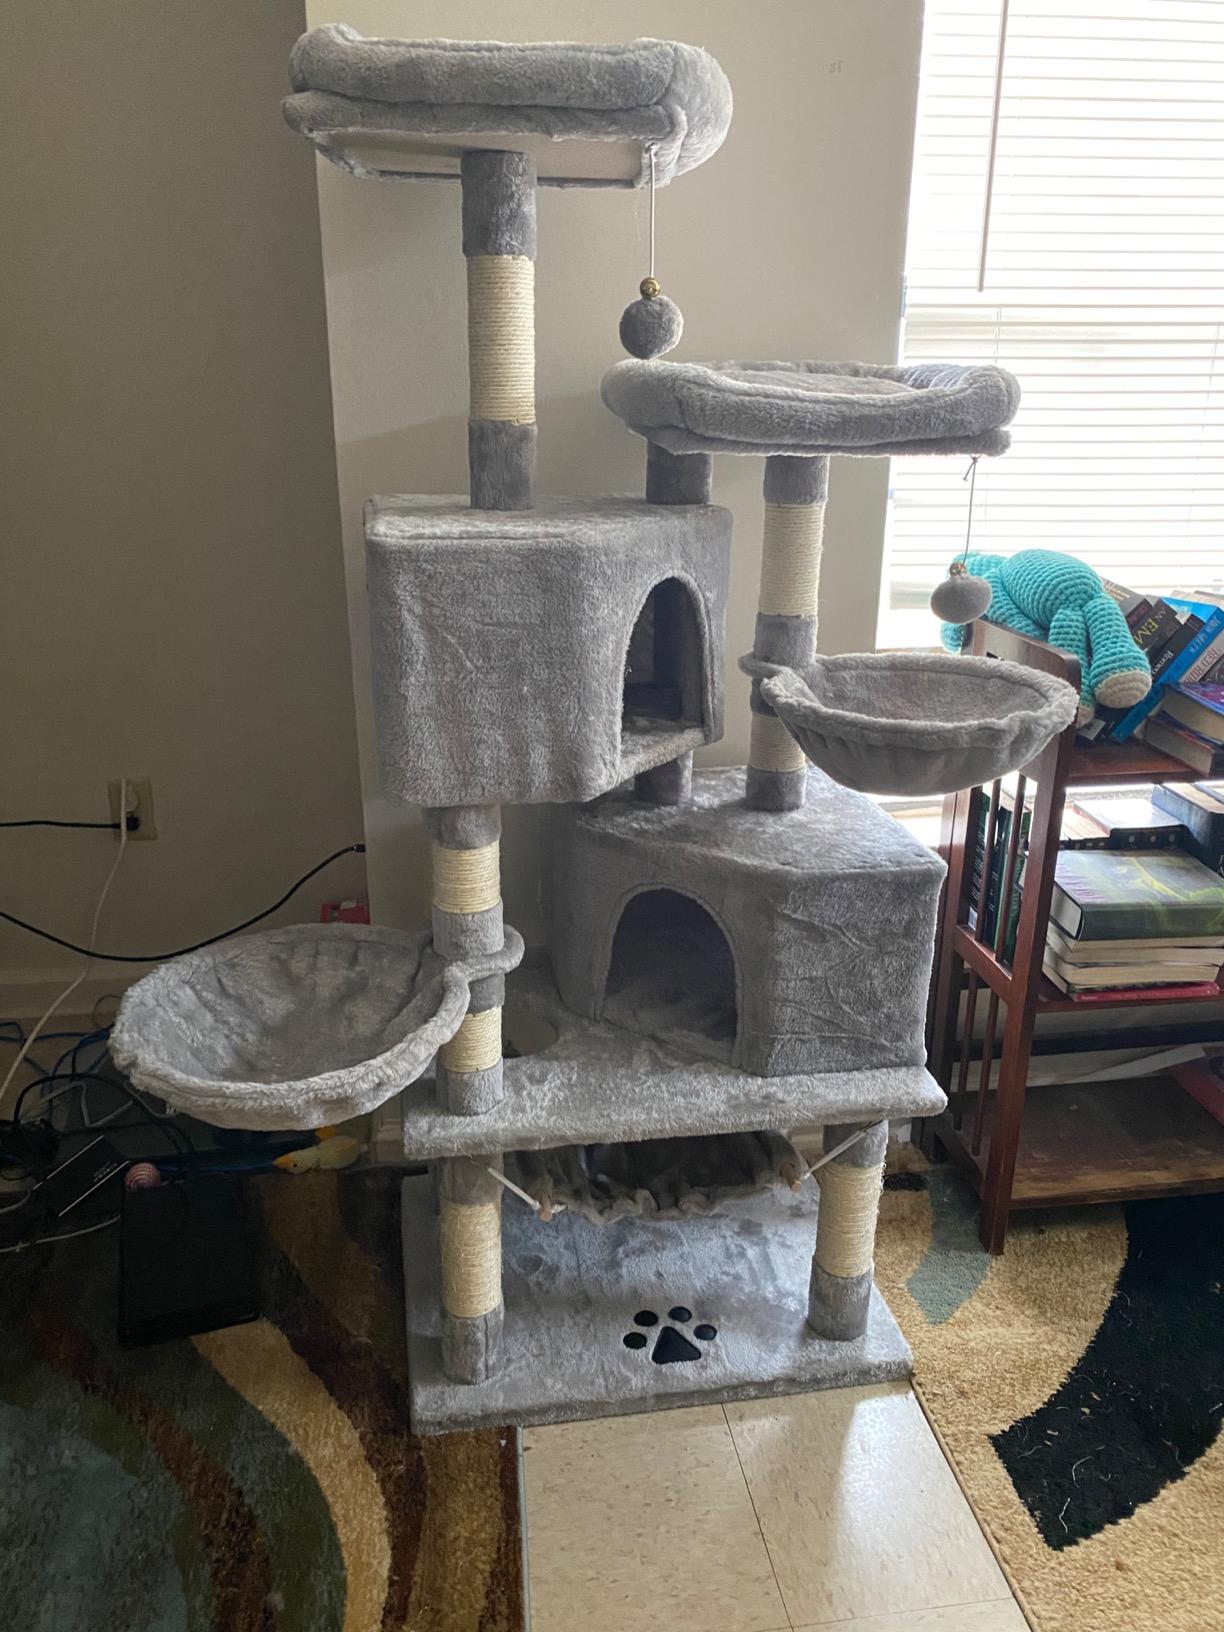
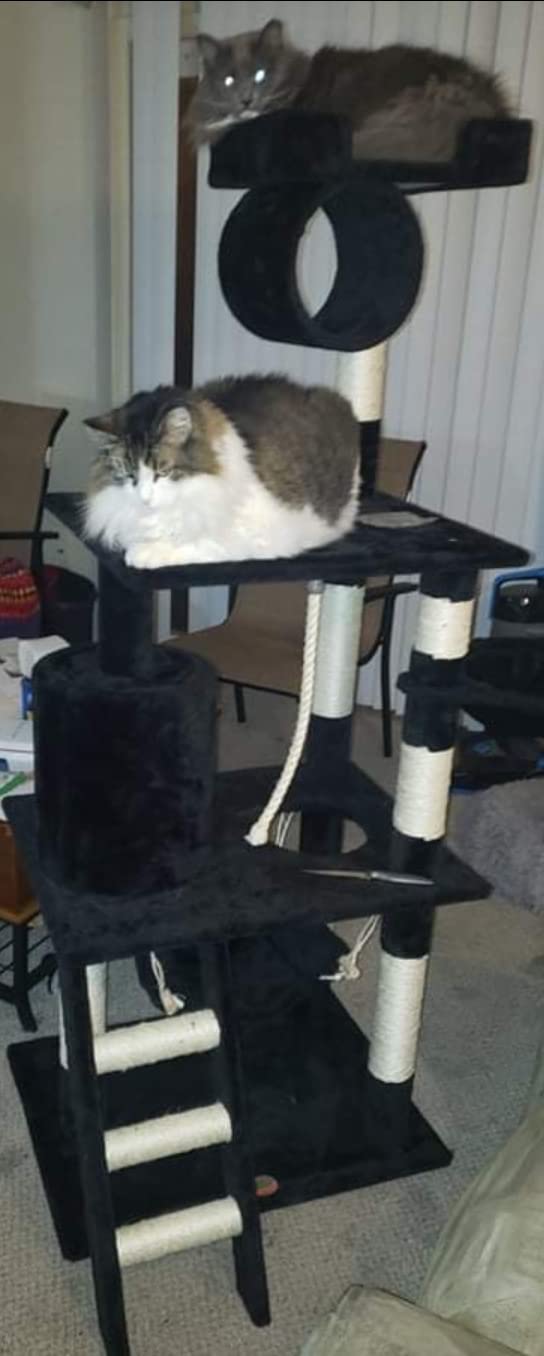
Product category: items_cat tree
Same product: no